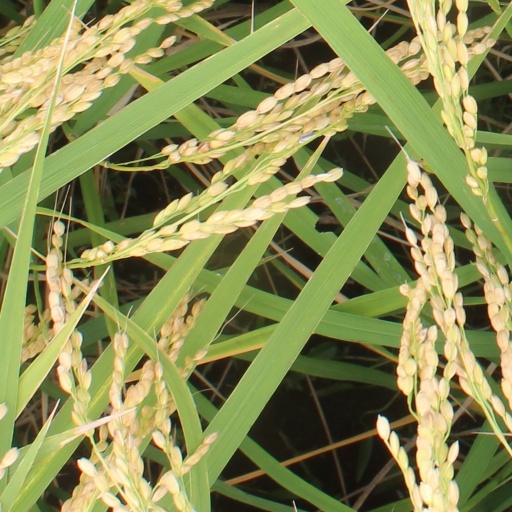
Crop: rice